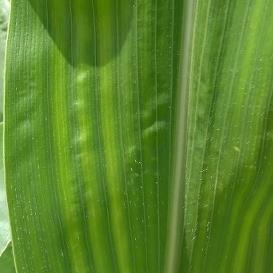
Crop: Maize
Condition: stripe-d